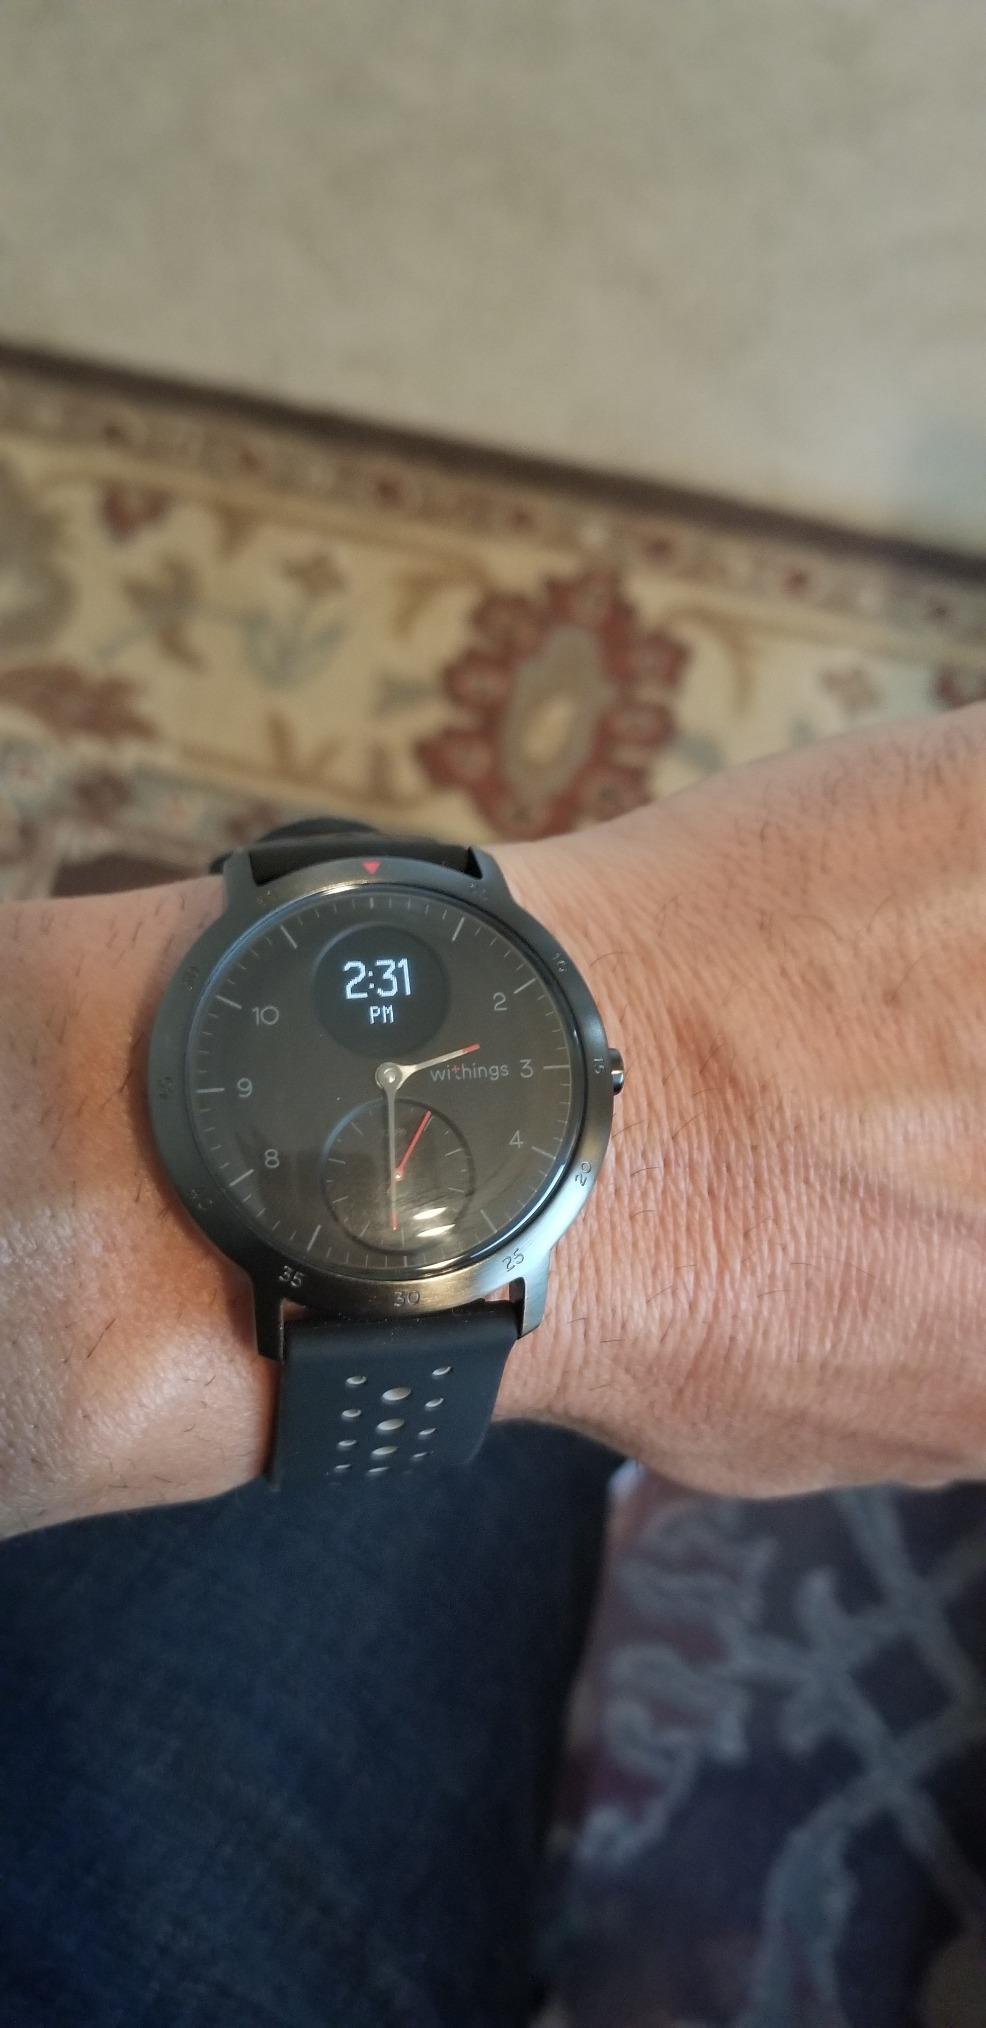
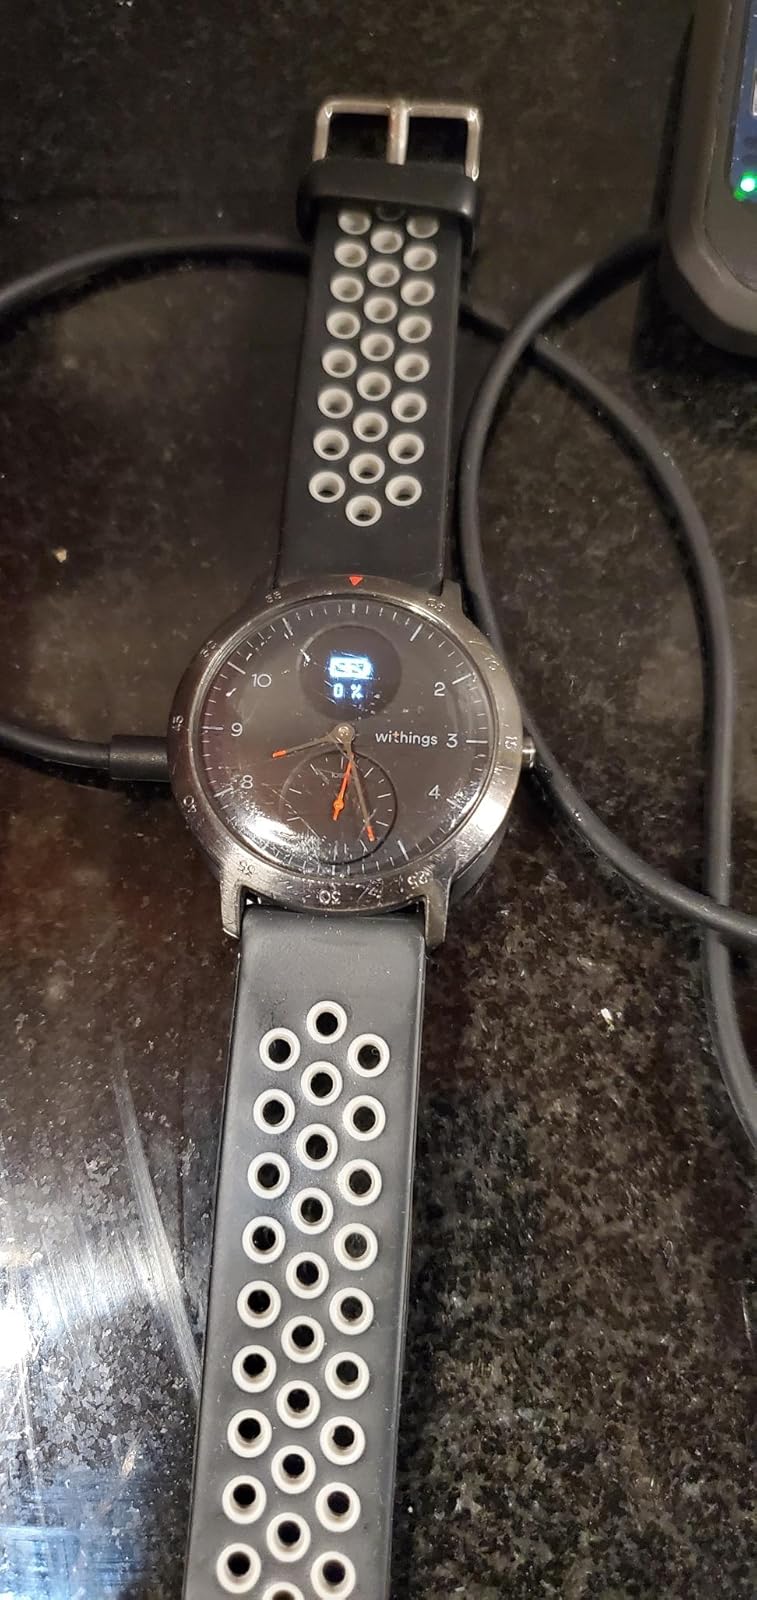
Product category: smartwatch
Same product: yes